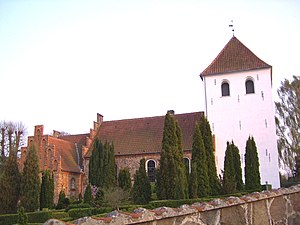
Lynge Kirke (Allerød Kommune)
Lynge Kirke
Lynge Kirke, Allerød Kommune, Helsingør stift
Bygningen af den nuværende Lynge Kirke er påbegyndt i 1100-tallet, hvor kirkeskibet, der er i romansk stil, opførtes af kampesten. Det var oprindeligt hvælvet, men hvælvingerne blev nedrevet i 1789 og erstattet af et bjælkeloft. I det 13. århundrede blev skibet forlænget i den vestlige ende. Kirketårnet var oprindeligt opført i bindingsværk, som efterhånden forfaldt, og det nuværende tårn blev bygget i 1723.